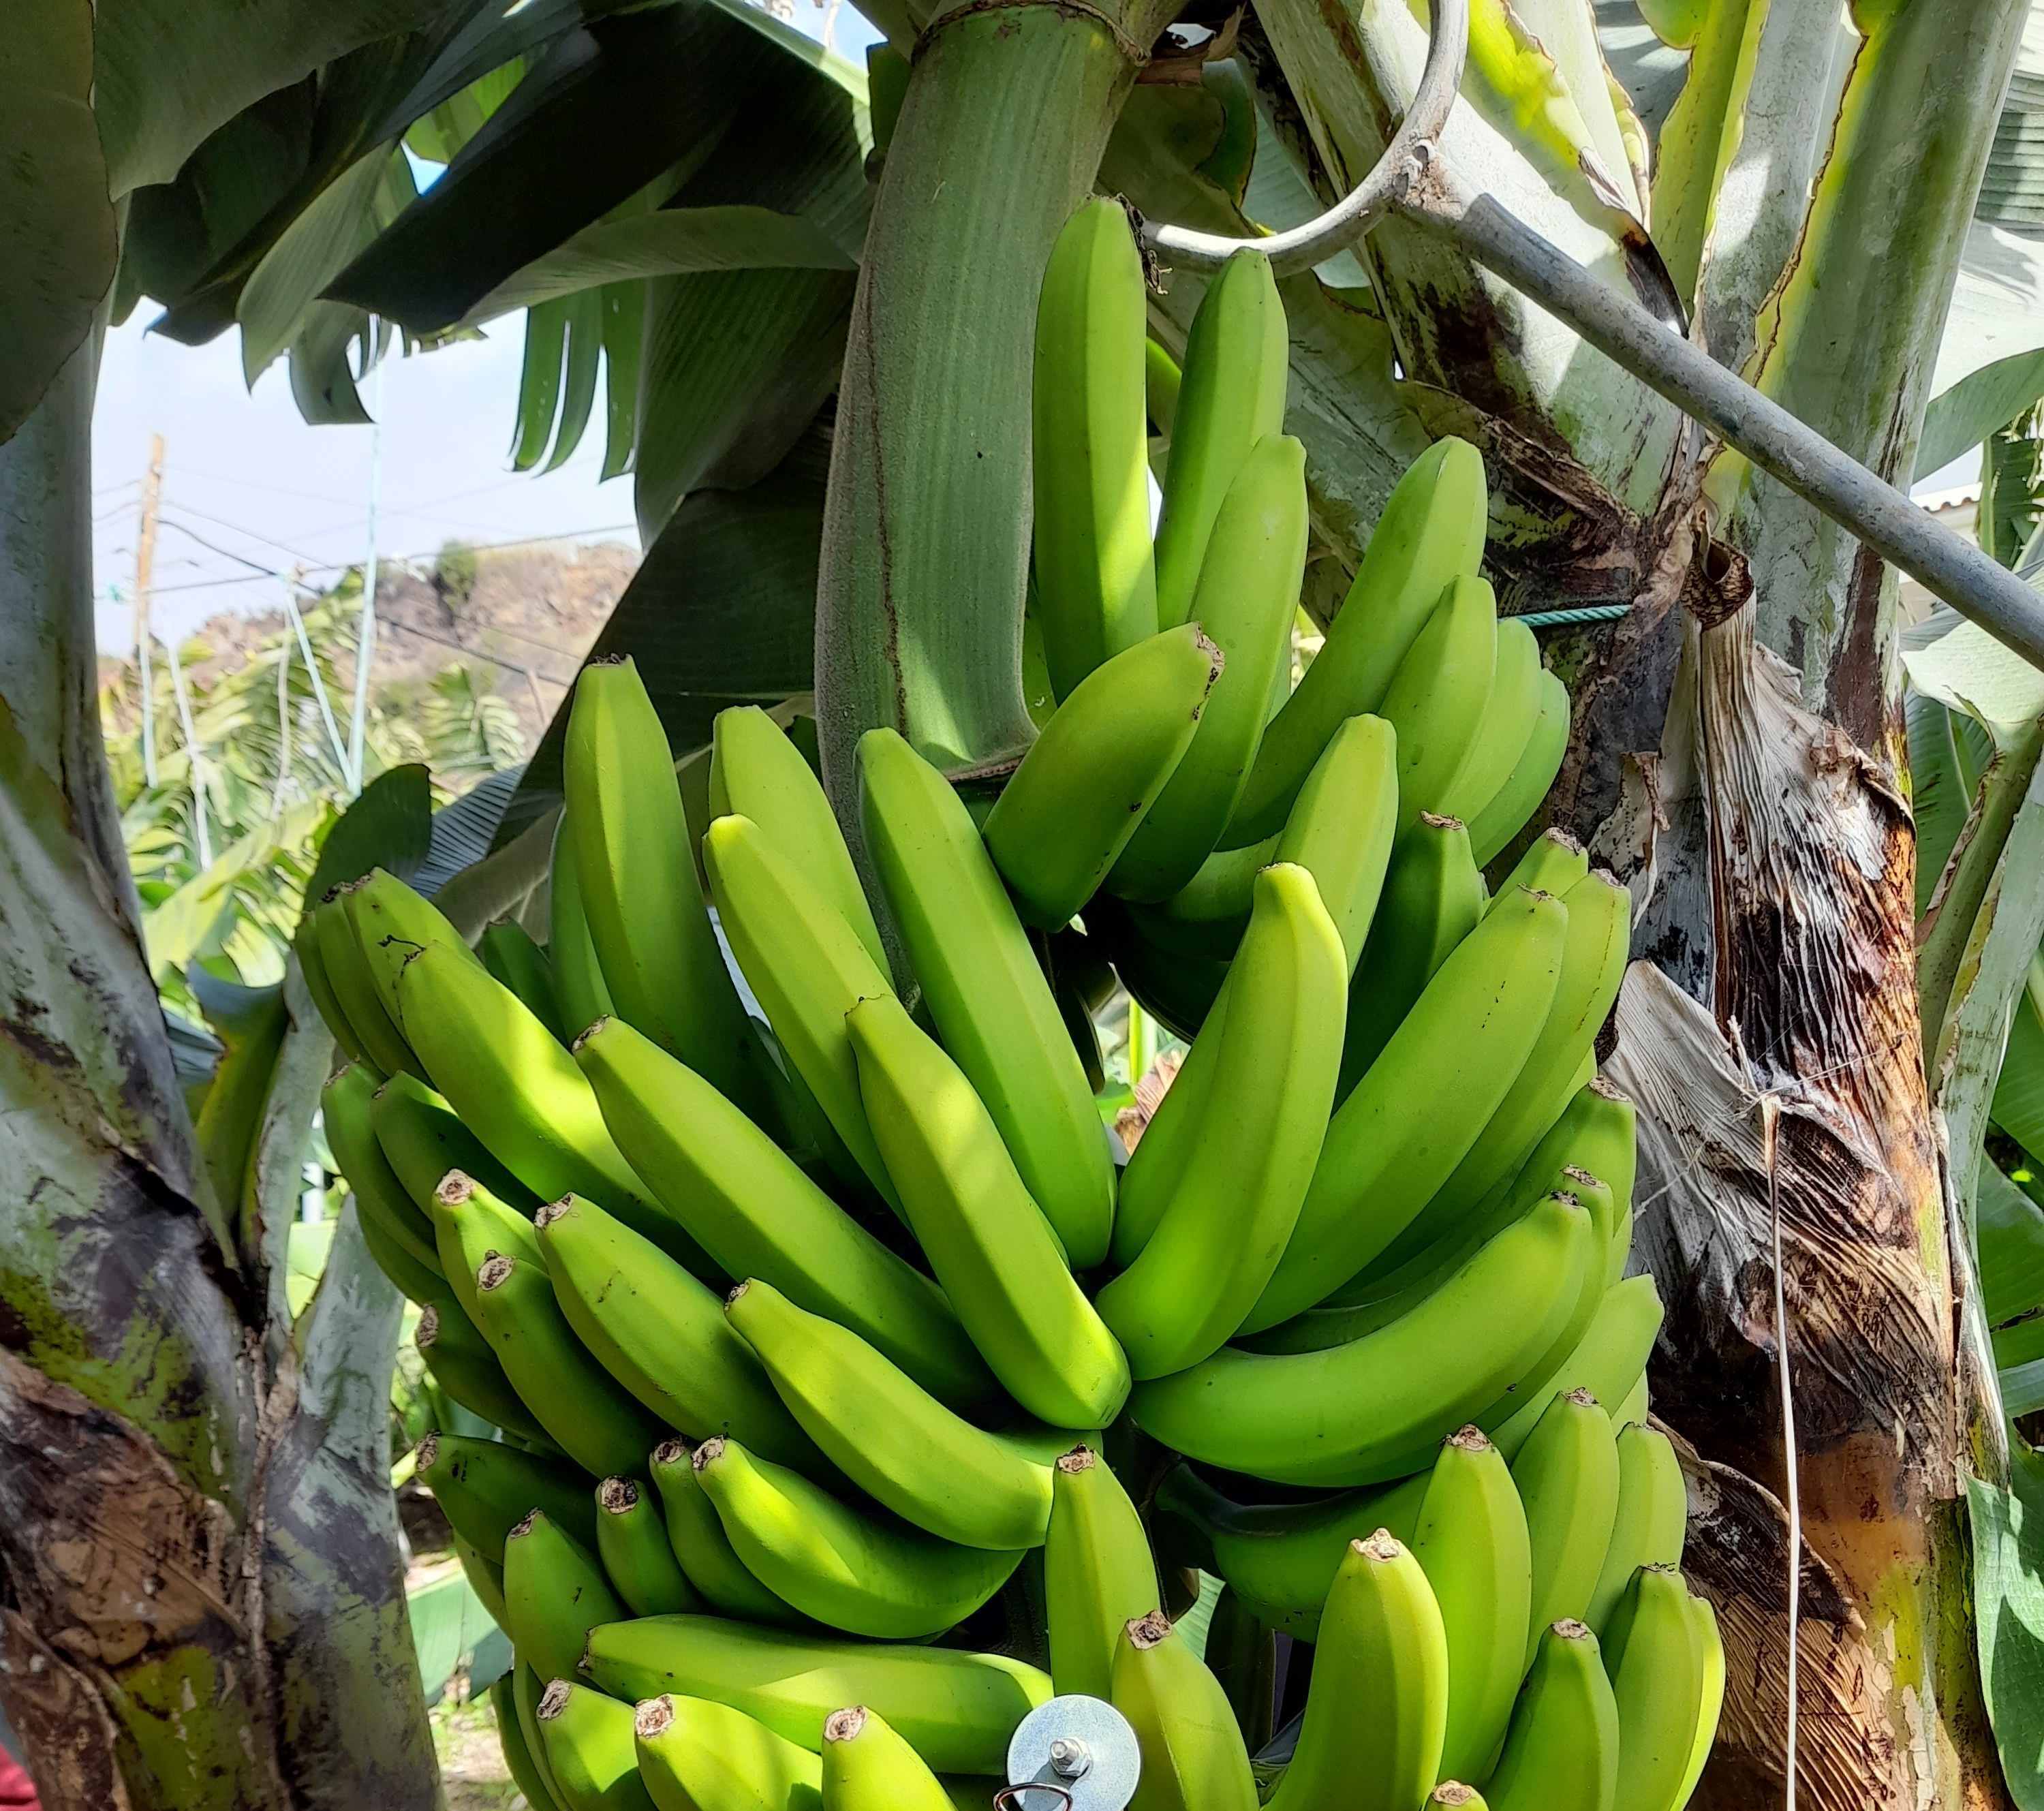
Label: Cut